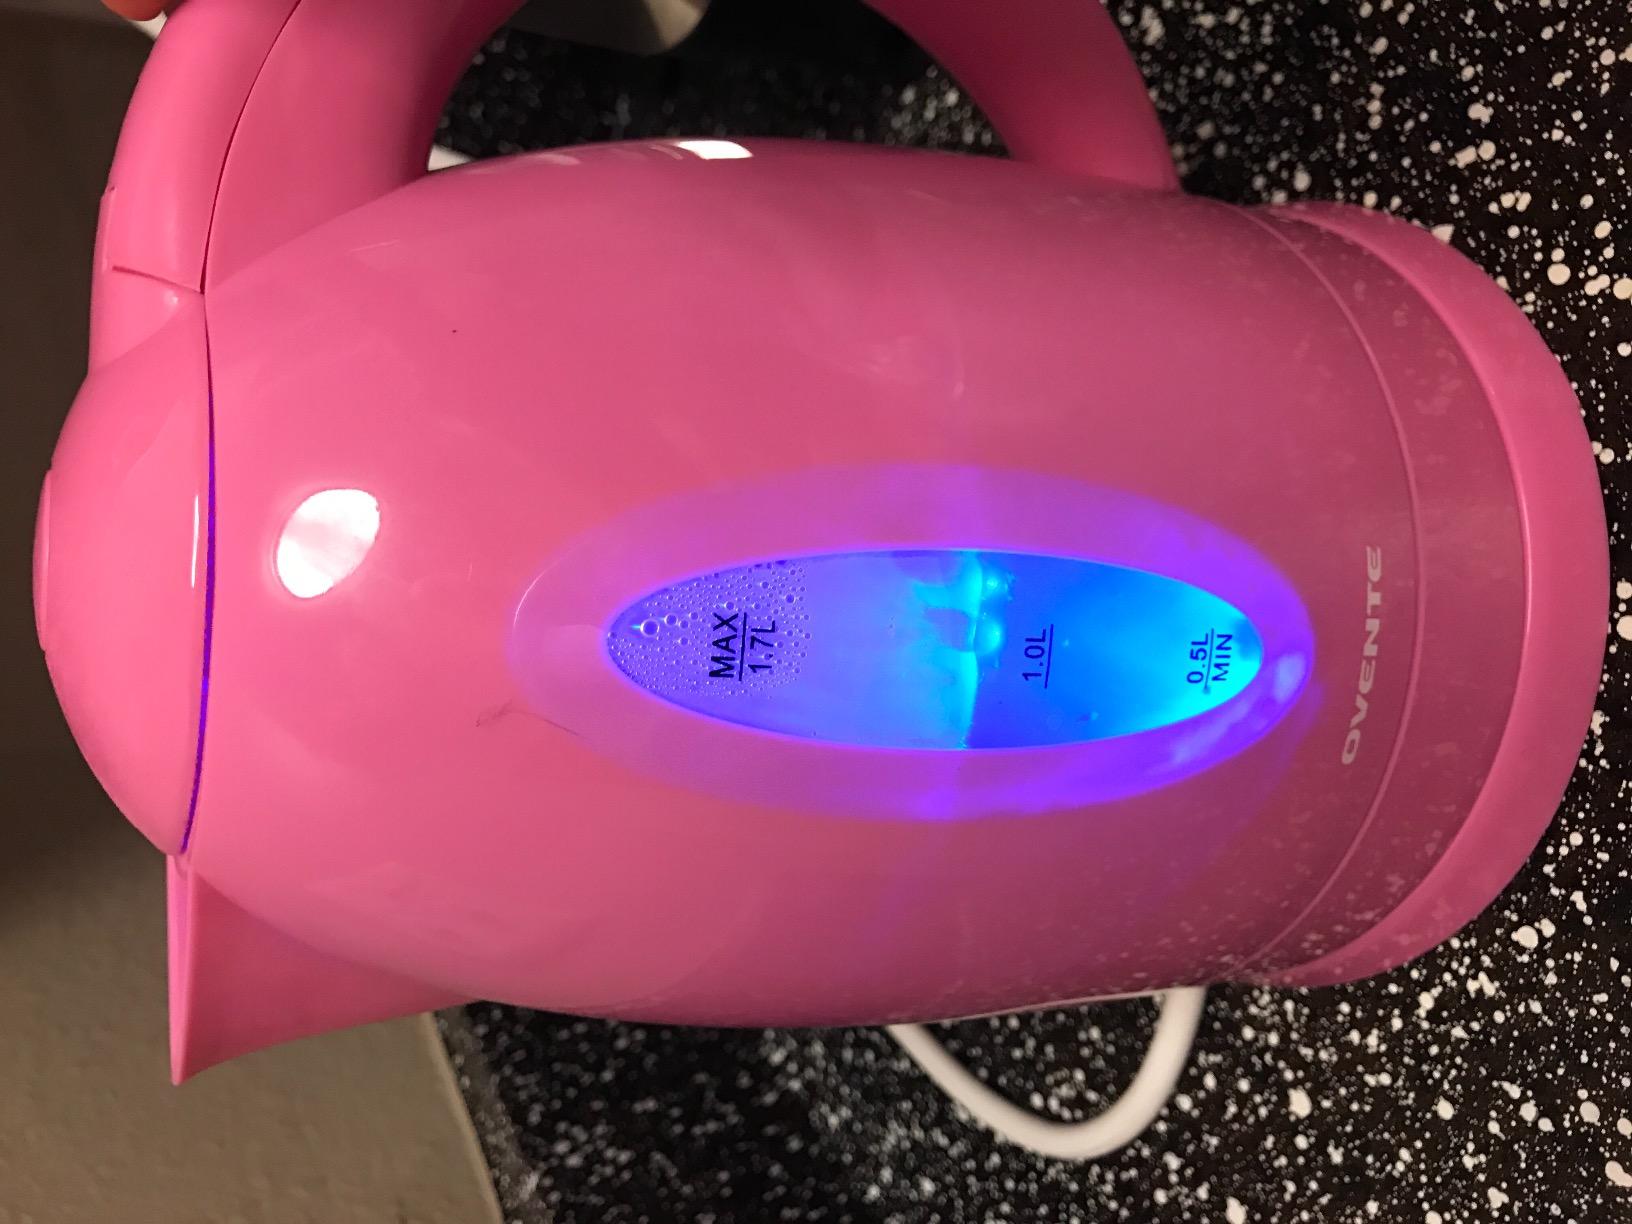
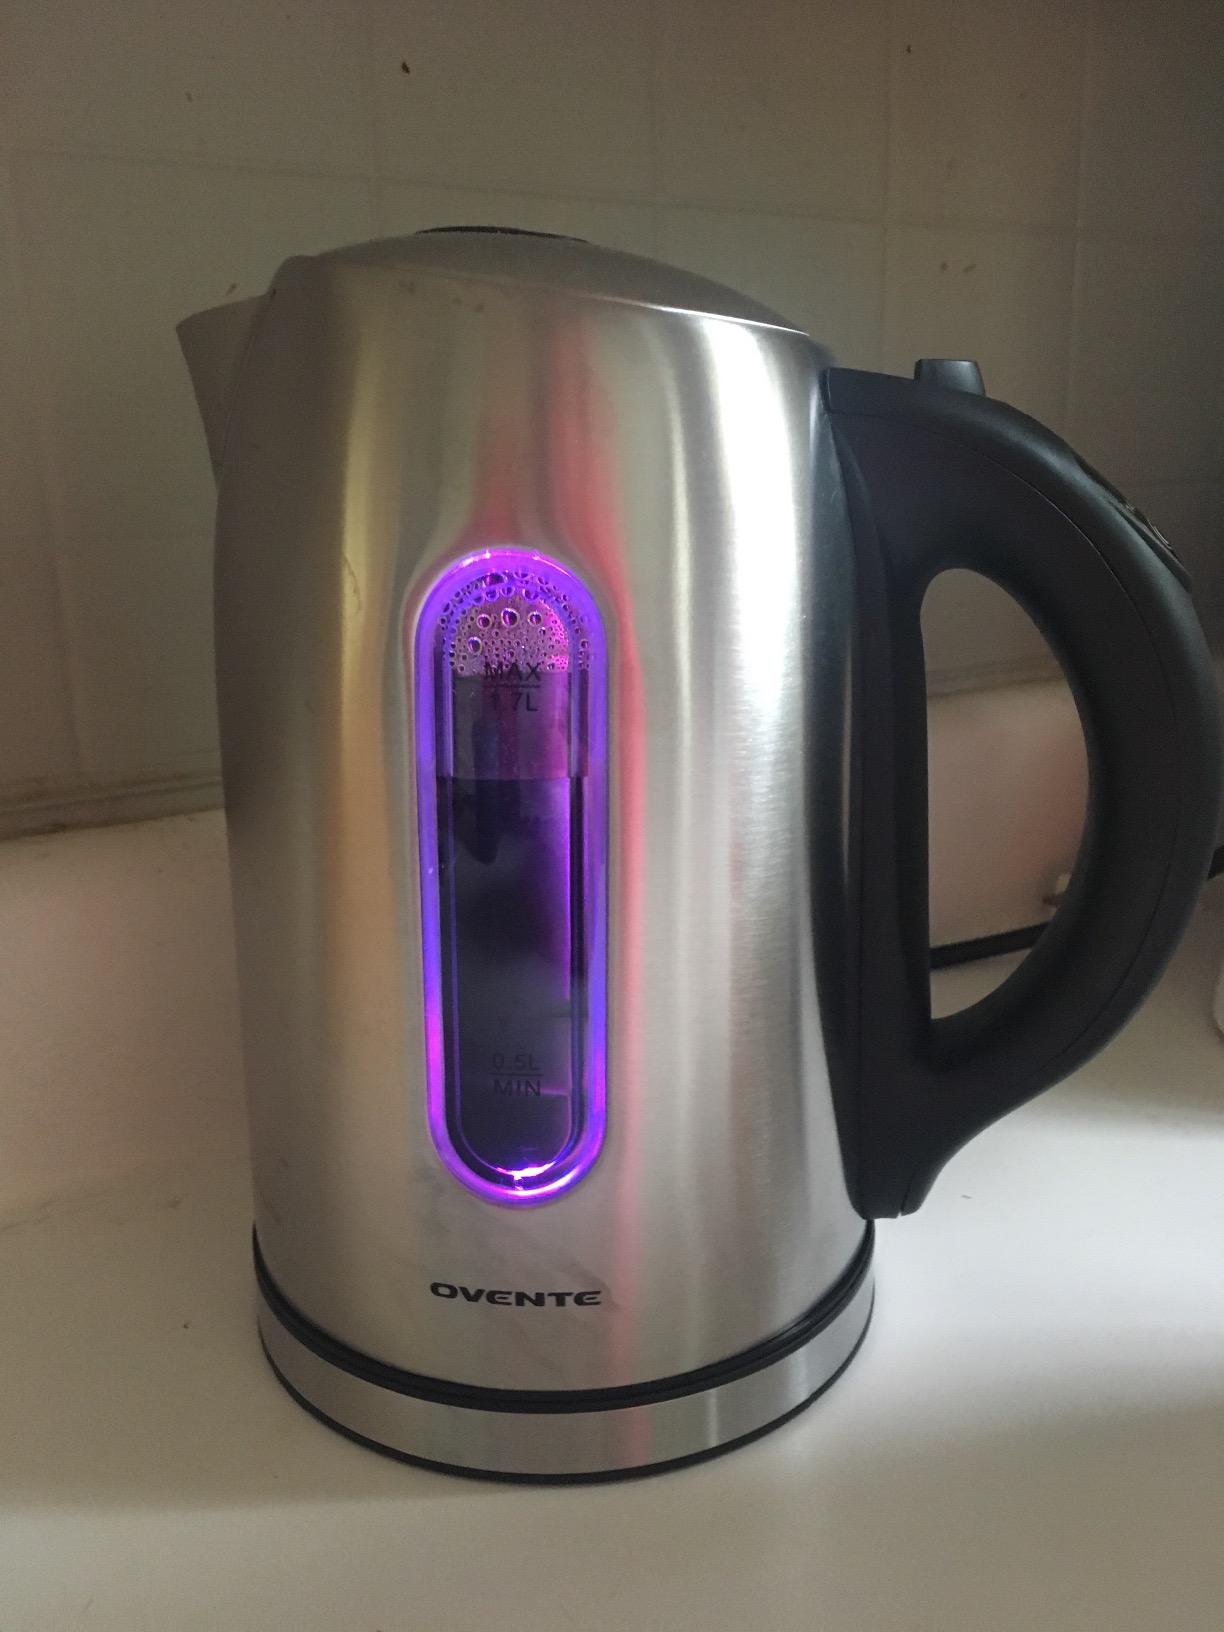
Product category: items_kettle
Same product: no